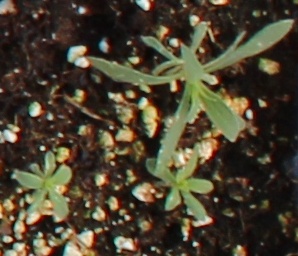
Label: Kochia